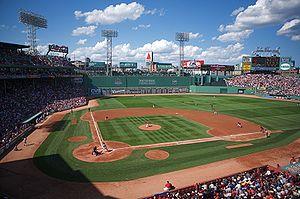
Ce qui suit est une liste des stades de la ligue majeure de baseball, leur emplacement, leur première année d’utilisation et les équipes qui y évoluent.
Le sport est très important dans la culture des États-Unis d'Amérique. Les quatre sports d'équipes les plus populaires sont: le football américain, le baseball, le basket-ball et le hockey sur glace. Les ligues majeures de ces sports, la National Football League, la Ligue majeure de baseball, la National Basketball Association et la Ligue nationale de hockey, jouissent ainsi d'une exposition médiatique massive et sont considérés comme les compétitions par excellence dans le monde. Chacune de ces ligues ont des équipes qui jouent au Canada, sauf la NFL, et toutes les quatre sont parmi les ligues sportives les plus lucratives au monde. Le soccer est moins populaire aux États-Unis que dans de nombreux autres pays, même s'il possède une large participation chez les amateurs, en particulier chez les jeunes et les femmes.